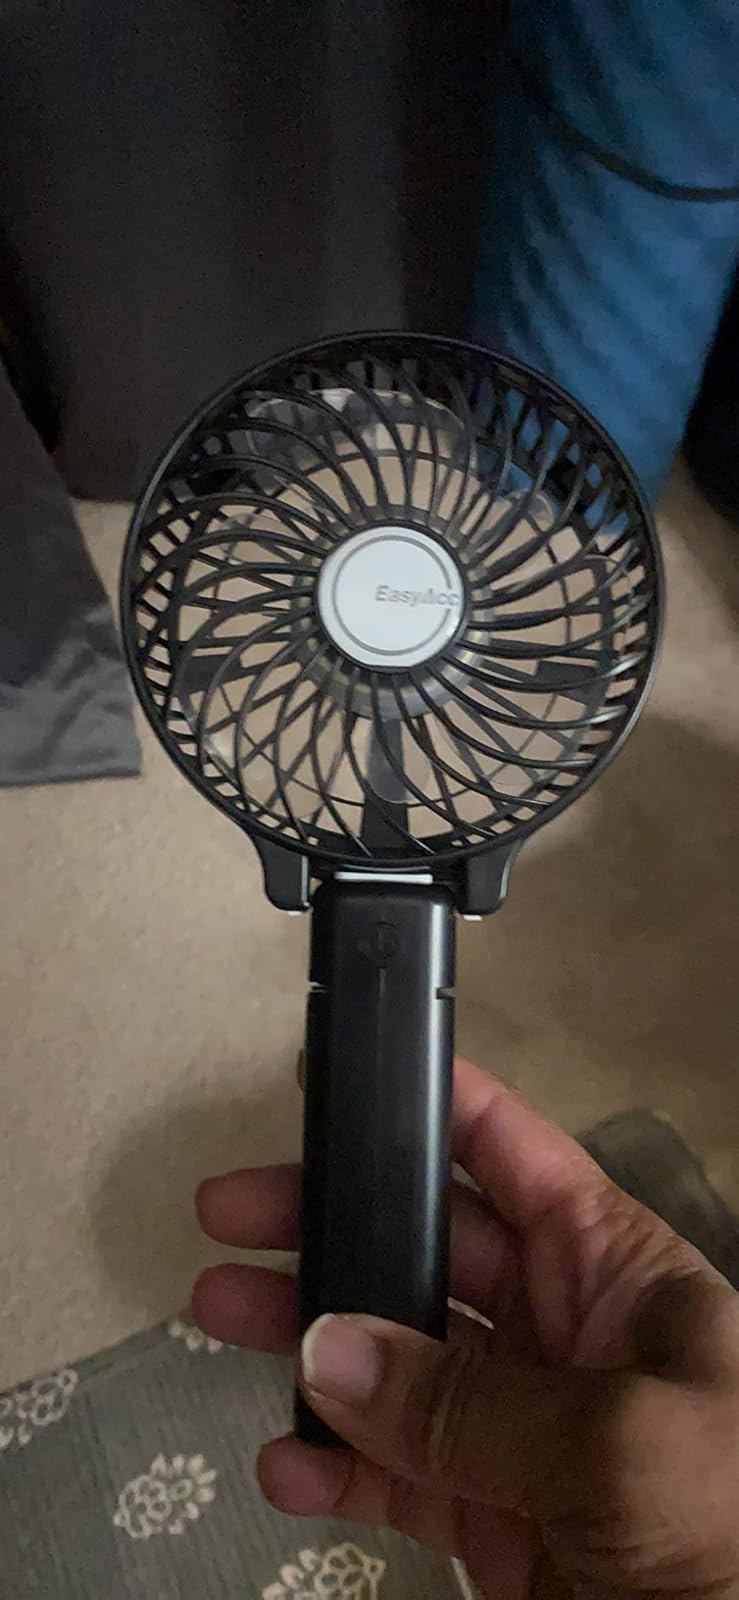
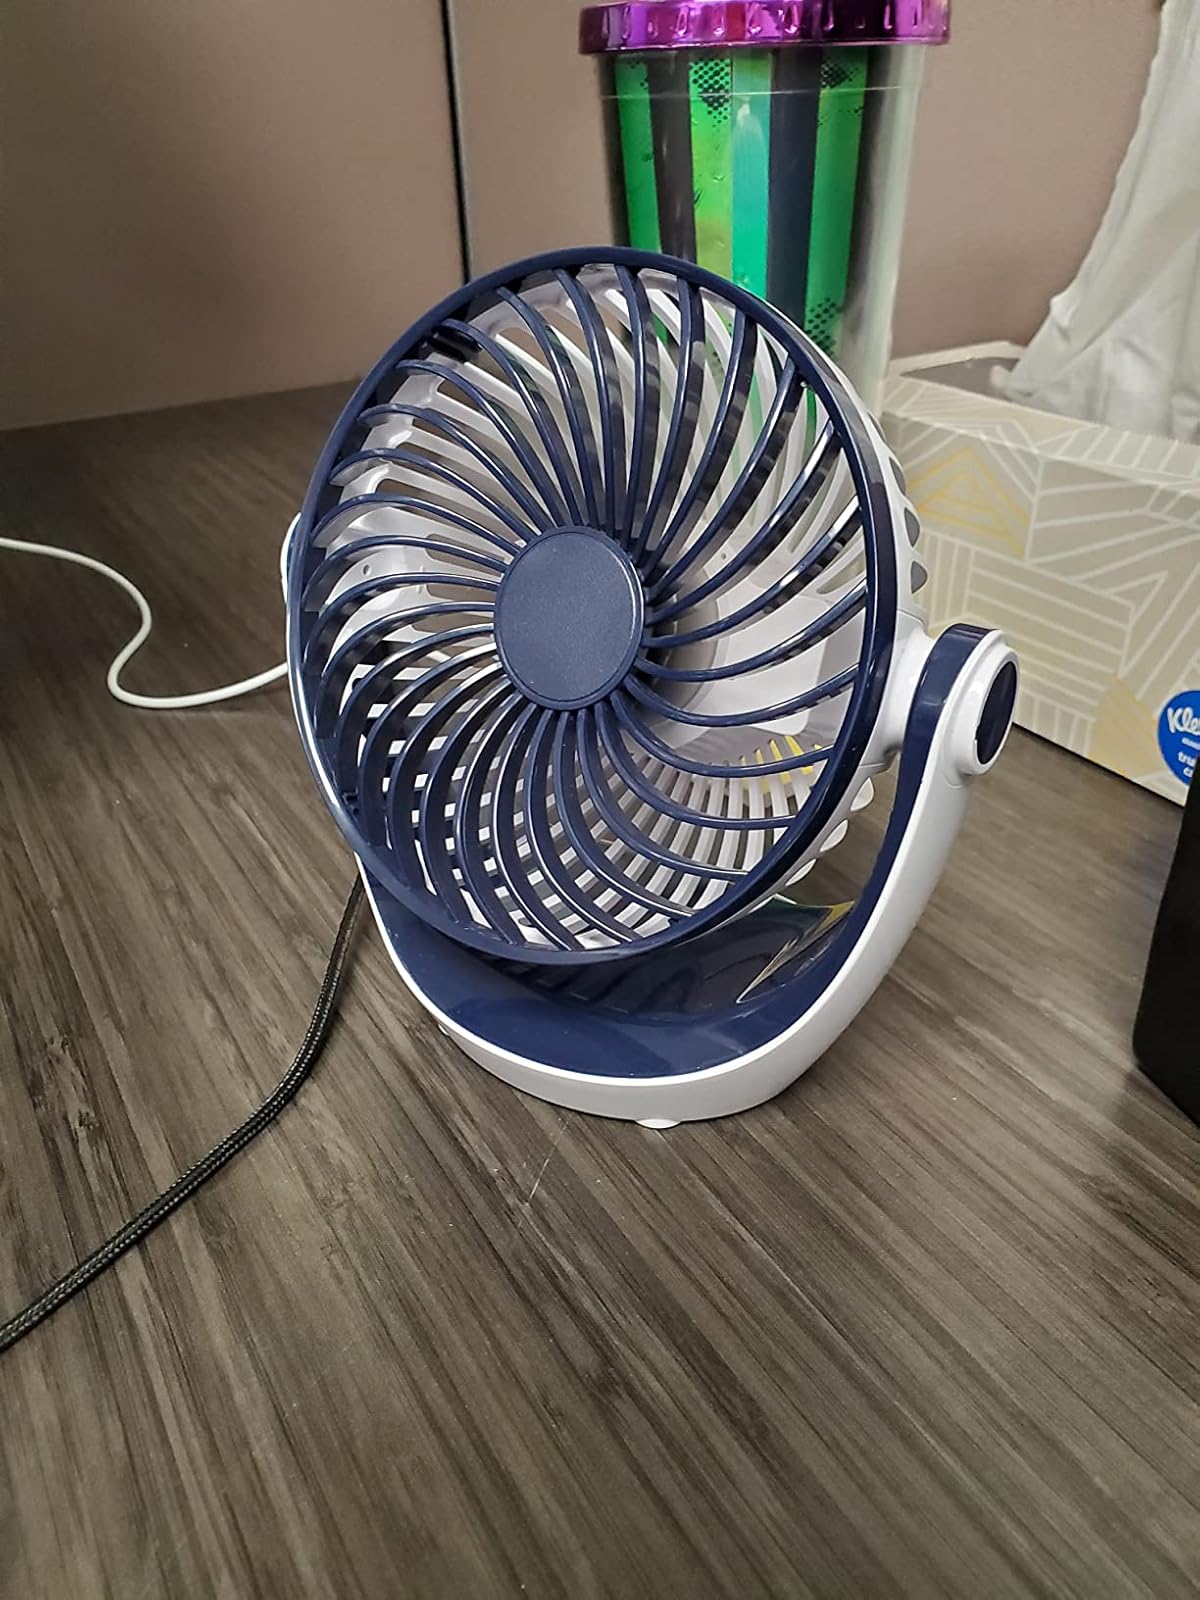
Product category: fan
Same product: no